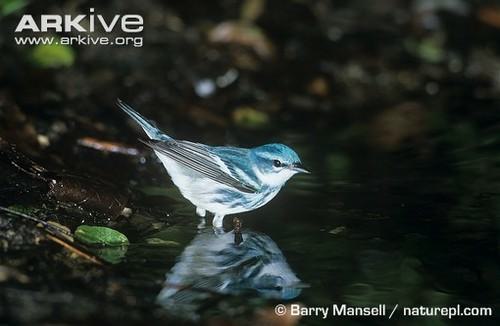
A photo of a cerulean warbler